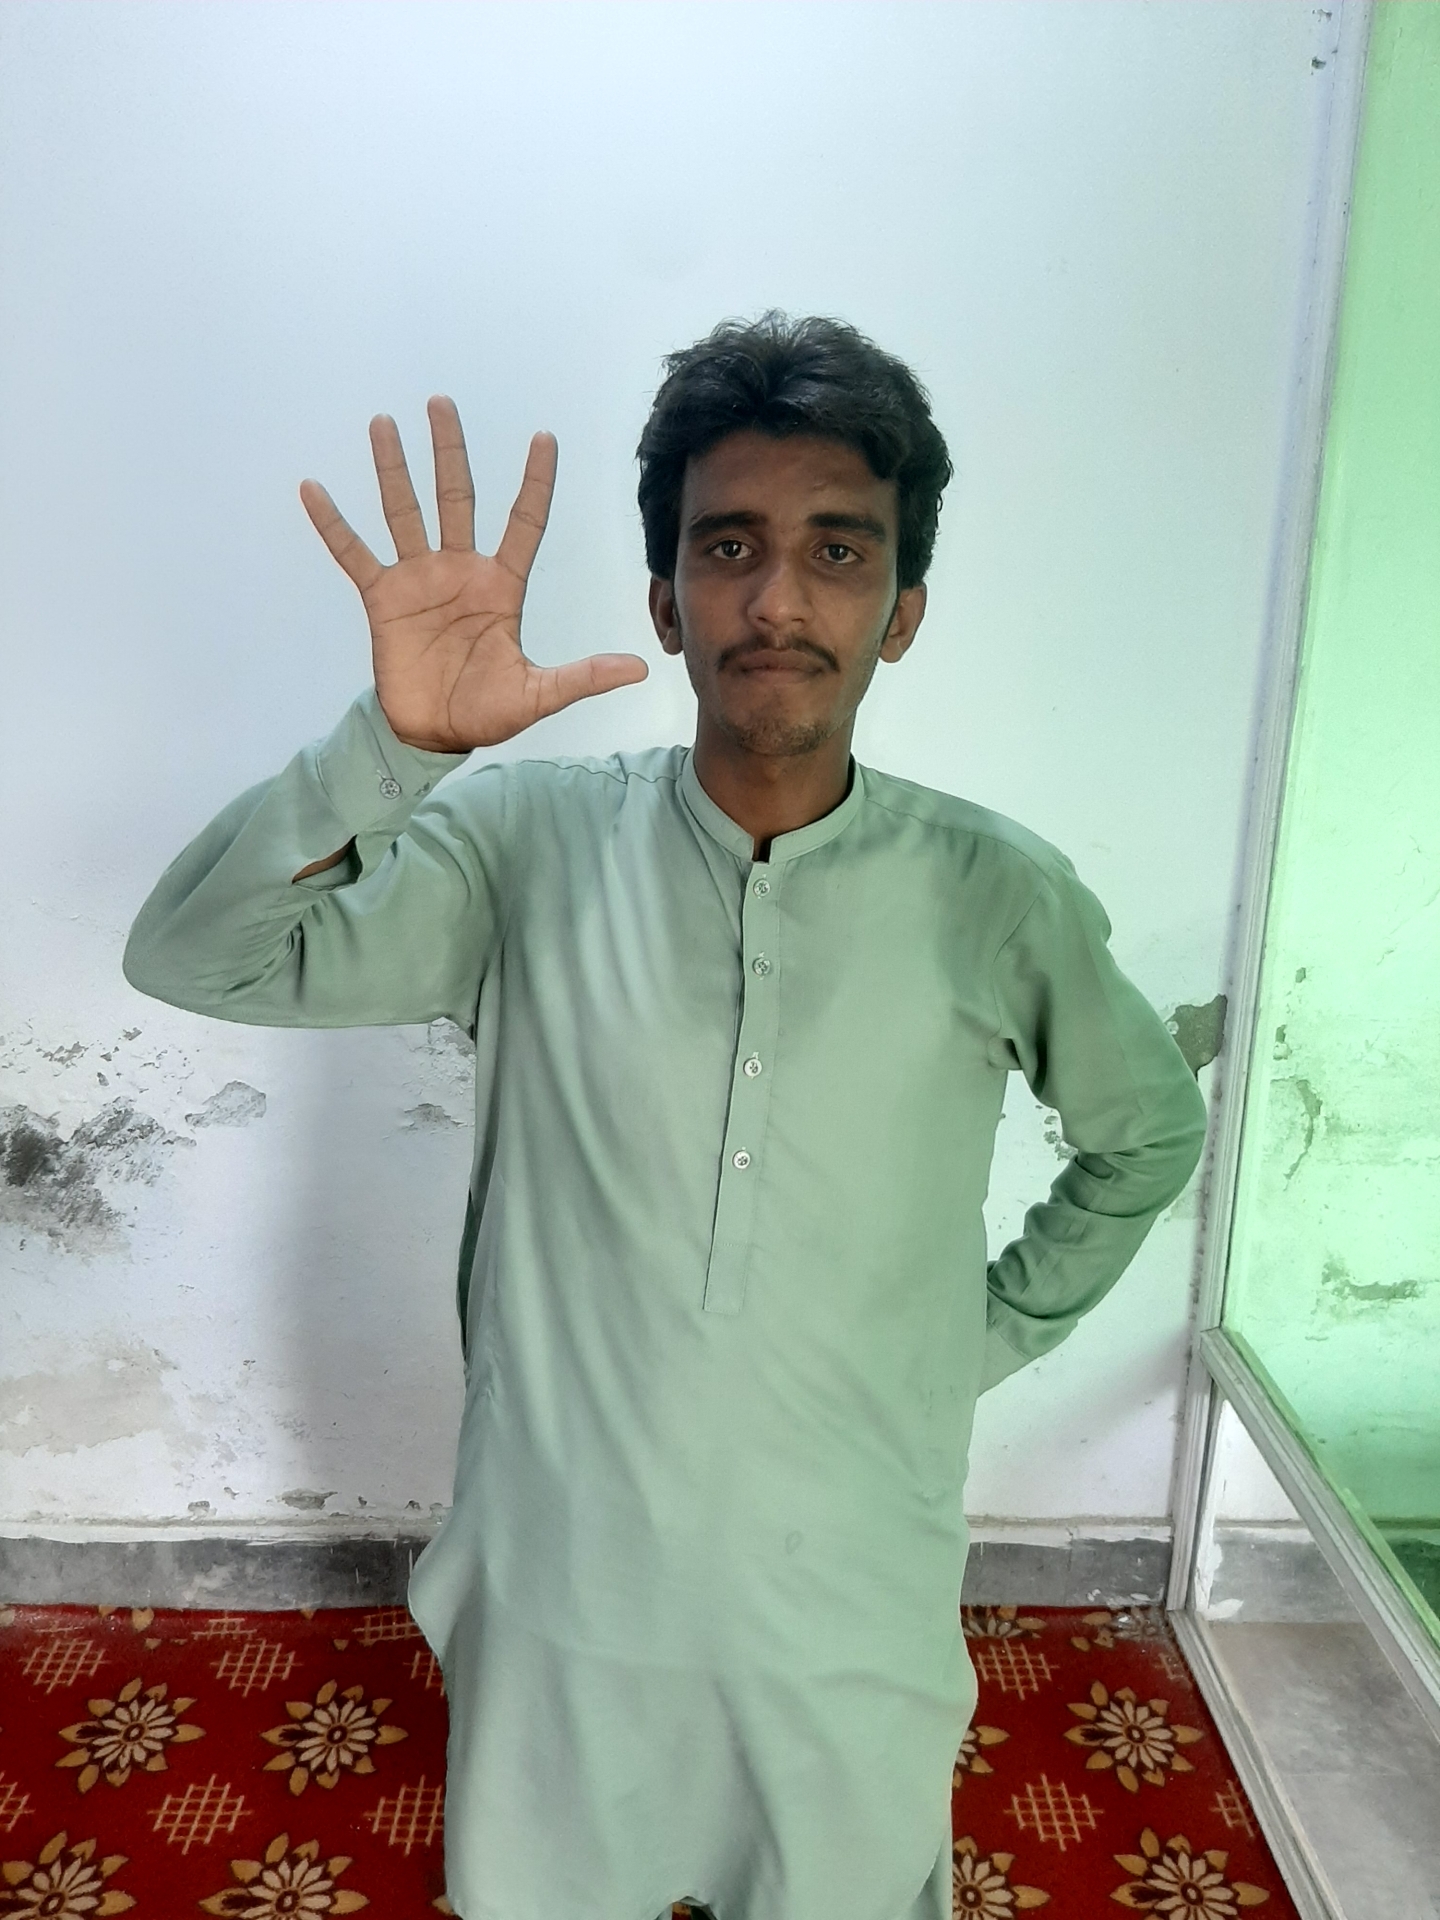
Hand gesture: palm